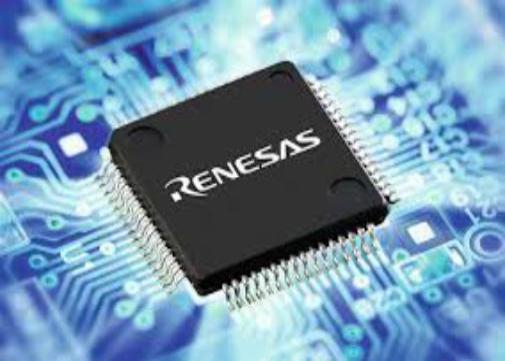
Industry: Electronic